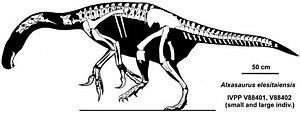
Alxasaurus est un genre de dinosaures théropodes thérizinosauroïdes du Crétacé précoce de l'ère albienne de la formation Bayin-Gobi de la Mongolie intérieure. Ils font partie des premiers membres connus des Thérizinosauroïdés, mais ils possédaient déjà la forme du corps - y compris le long cou, la queue courte et les griffes relativement grandes - des Thérizinosauroïdés plus récents. Comme les autres membres de ce groupe, c'était un herbivore bipède doté d'un gros intestin pour transformer la matière végétale. Plusieurs spécimens sont connus et leur taille varie.